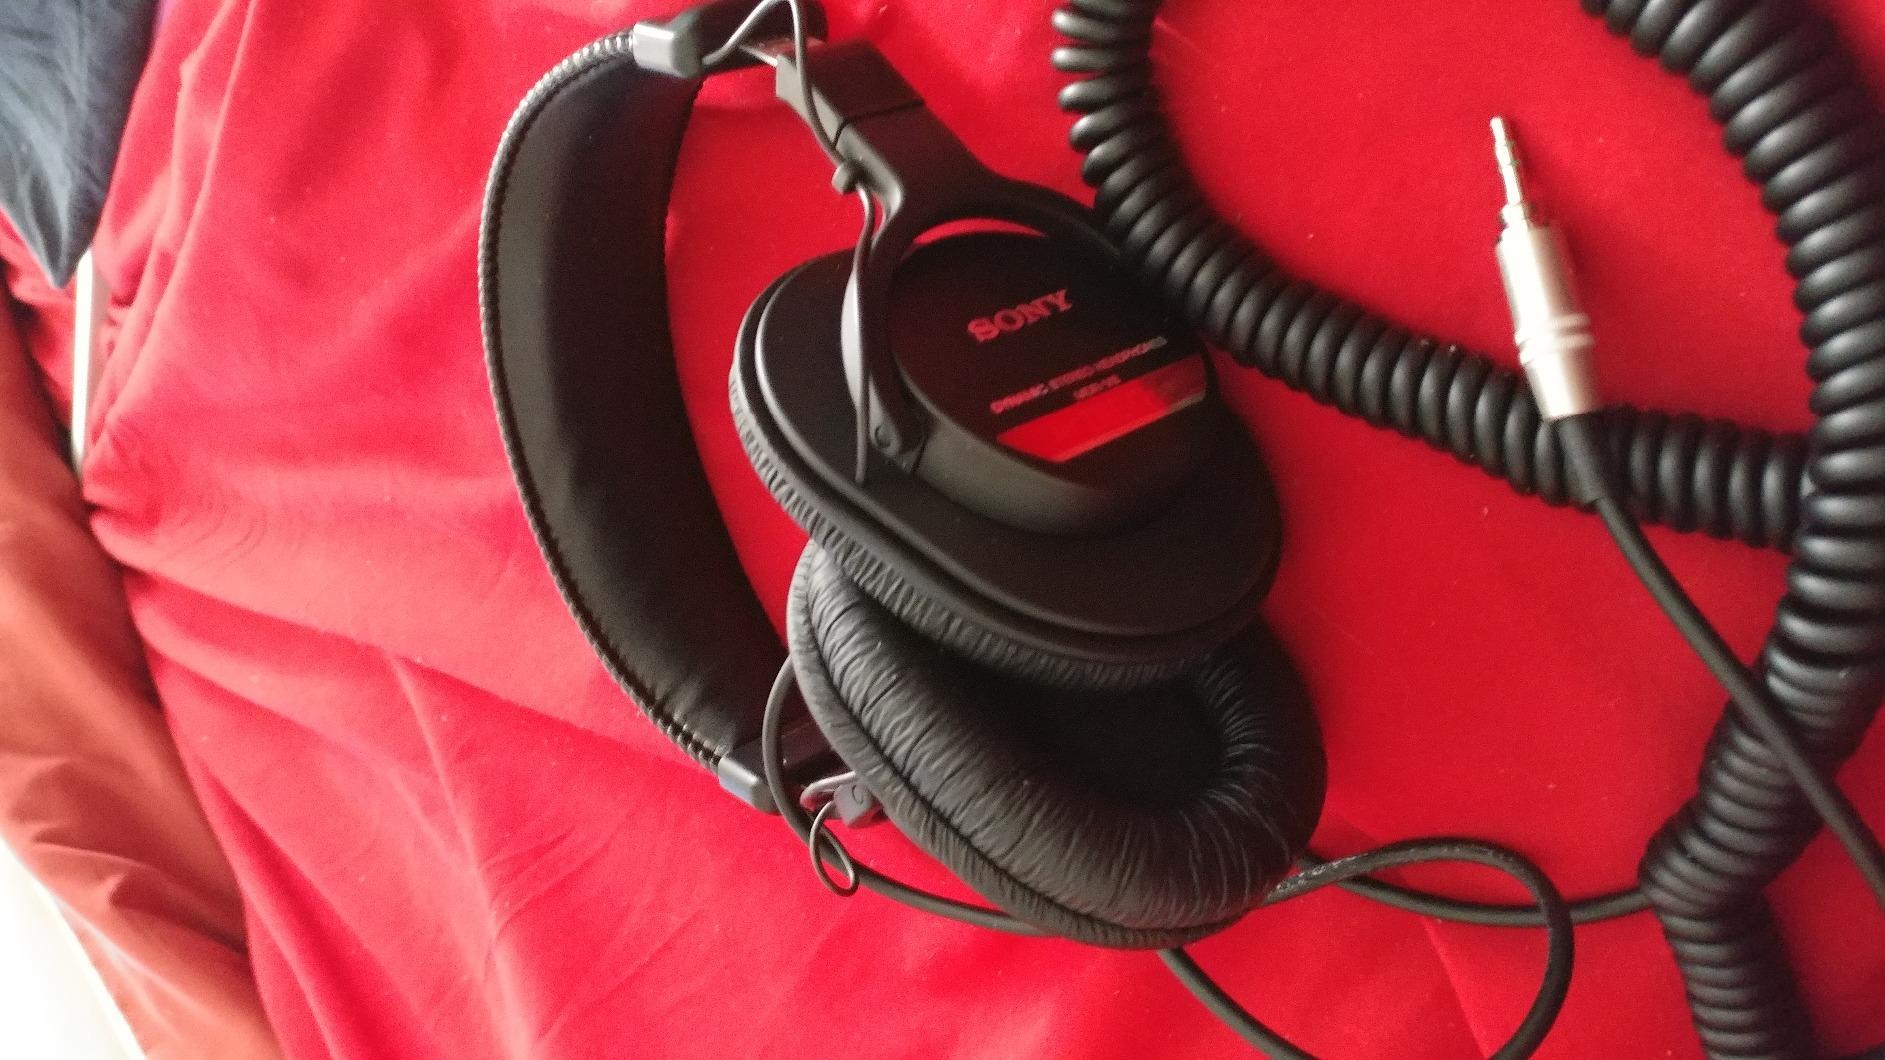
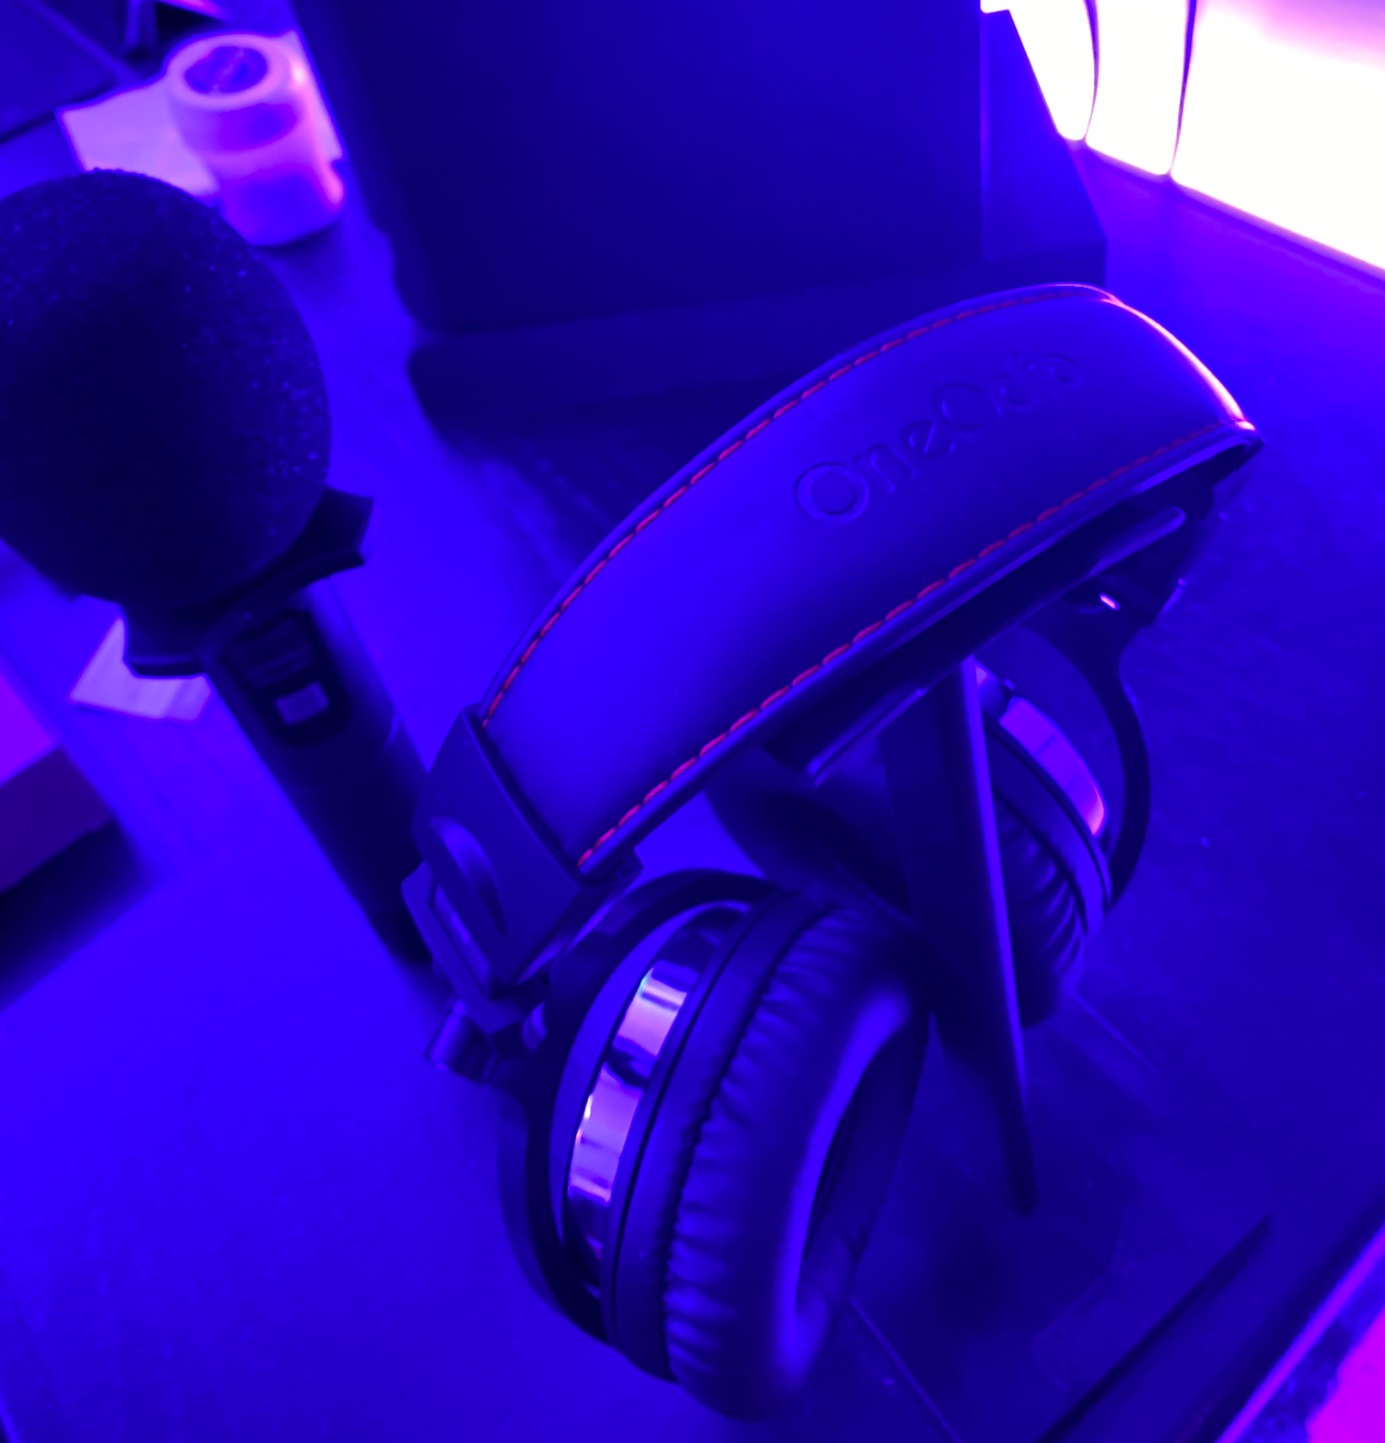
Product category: headphones
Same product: no